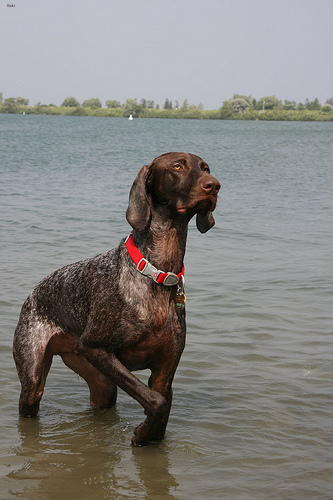
Breed: german shorthaired